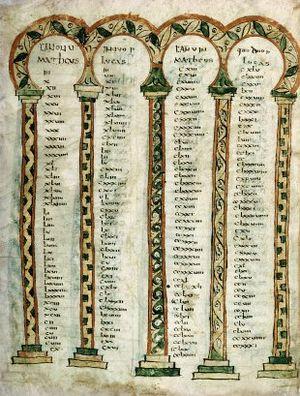
L'arc outrepassé ou arc en fer à cheval est un arc qui dessine un arc de cercle plus grand que le demi-cercle.
À partir de la fin Vᵉ siècle, l'avènement de la dynastie mérovingienne a entraîné en Gaule des changements importants dans le domaine des arts. L'art antique littéraire classique qui y était encore vivant au Vᵉ siècle grâce aux écoles de grammairiens et de rhéteurs va lentement se transformer au VIᵉ siècle par le développement d'une culture chrétienne grâce à l'action des évêques et des monastères. La même transition va se produire pour les autres arts.
L'enluminure mérovingienne désigne l'ensemble des manuscrits décorés pendant la période des rois mérovingiens, entre le VIᵉ siècle et la fin du VIIIᵉ siècle, dans l'espace des Royaumes francs.
L'Évangéliaire de Gundohinus est un manuscrit enluminé daté des années 754-755 contenant les évangiles. Il a été réalisé par un scribe du nom de Gundohinus. Il contient une des plus anciennes représentations figurées dans un manuscrit franc. Il est actuellement conservé à la bibliothèque municipale d'Autun.